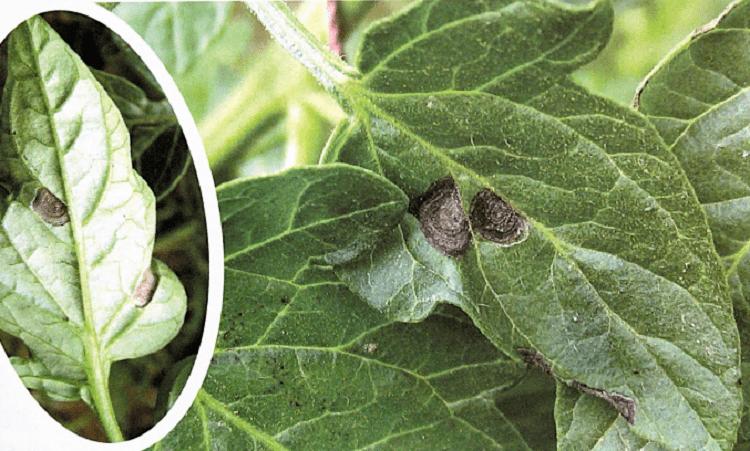
Plant: Tomato
Disease: tomato early blight